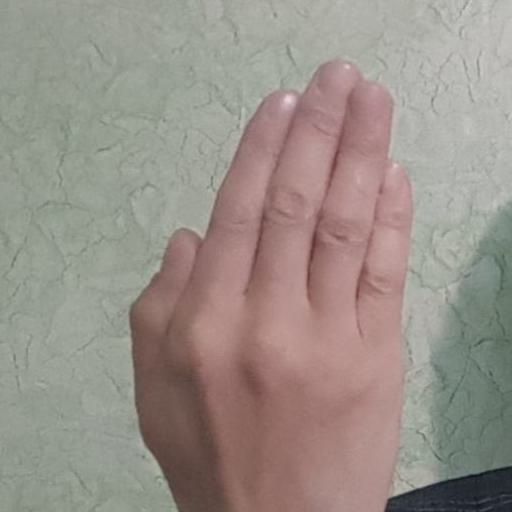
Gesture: stop_inverted